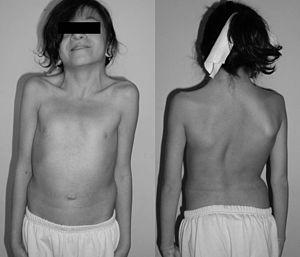
Le pterygium colli est une malformation congénitale où le cou du sujet paraît court, large et bridé, quasi « palmé ». Cette anomalie peut participer à des syndromes génétiques distincts :